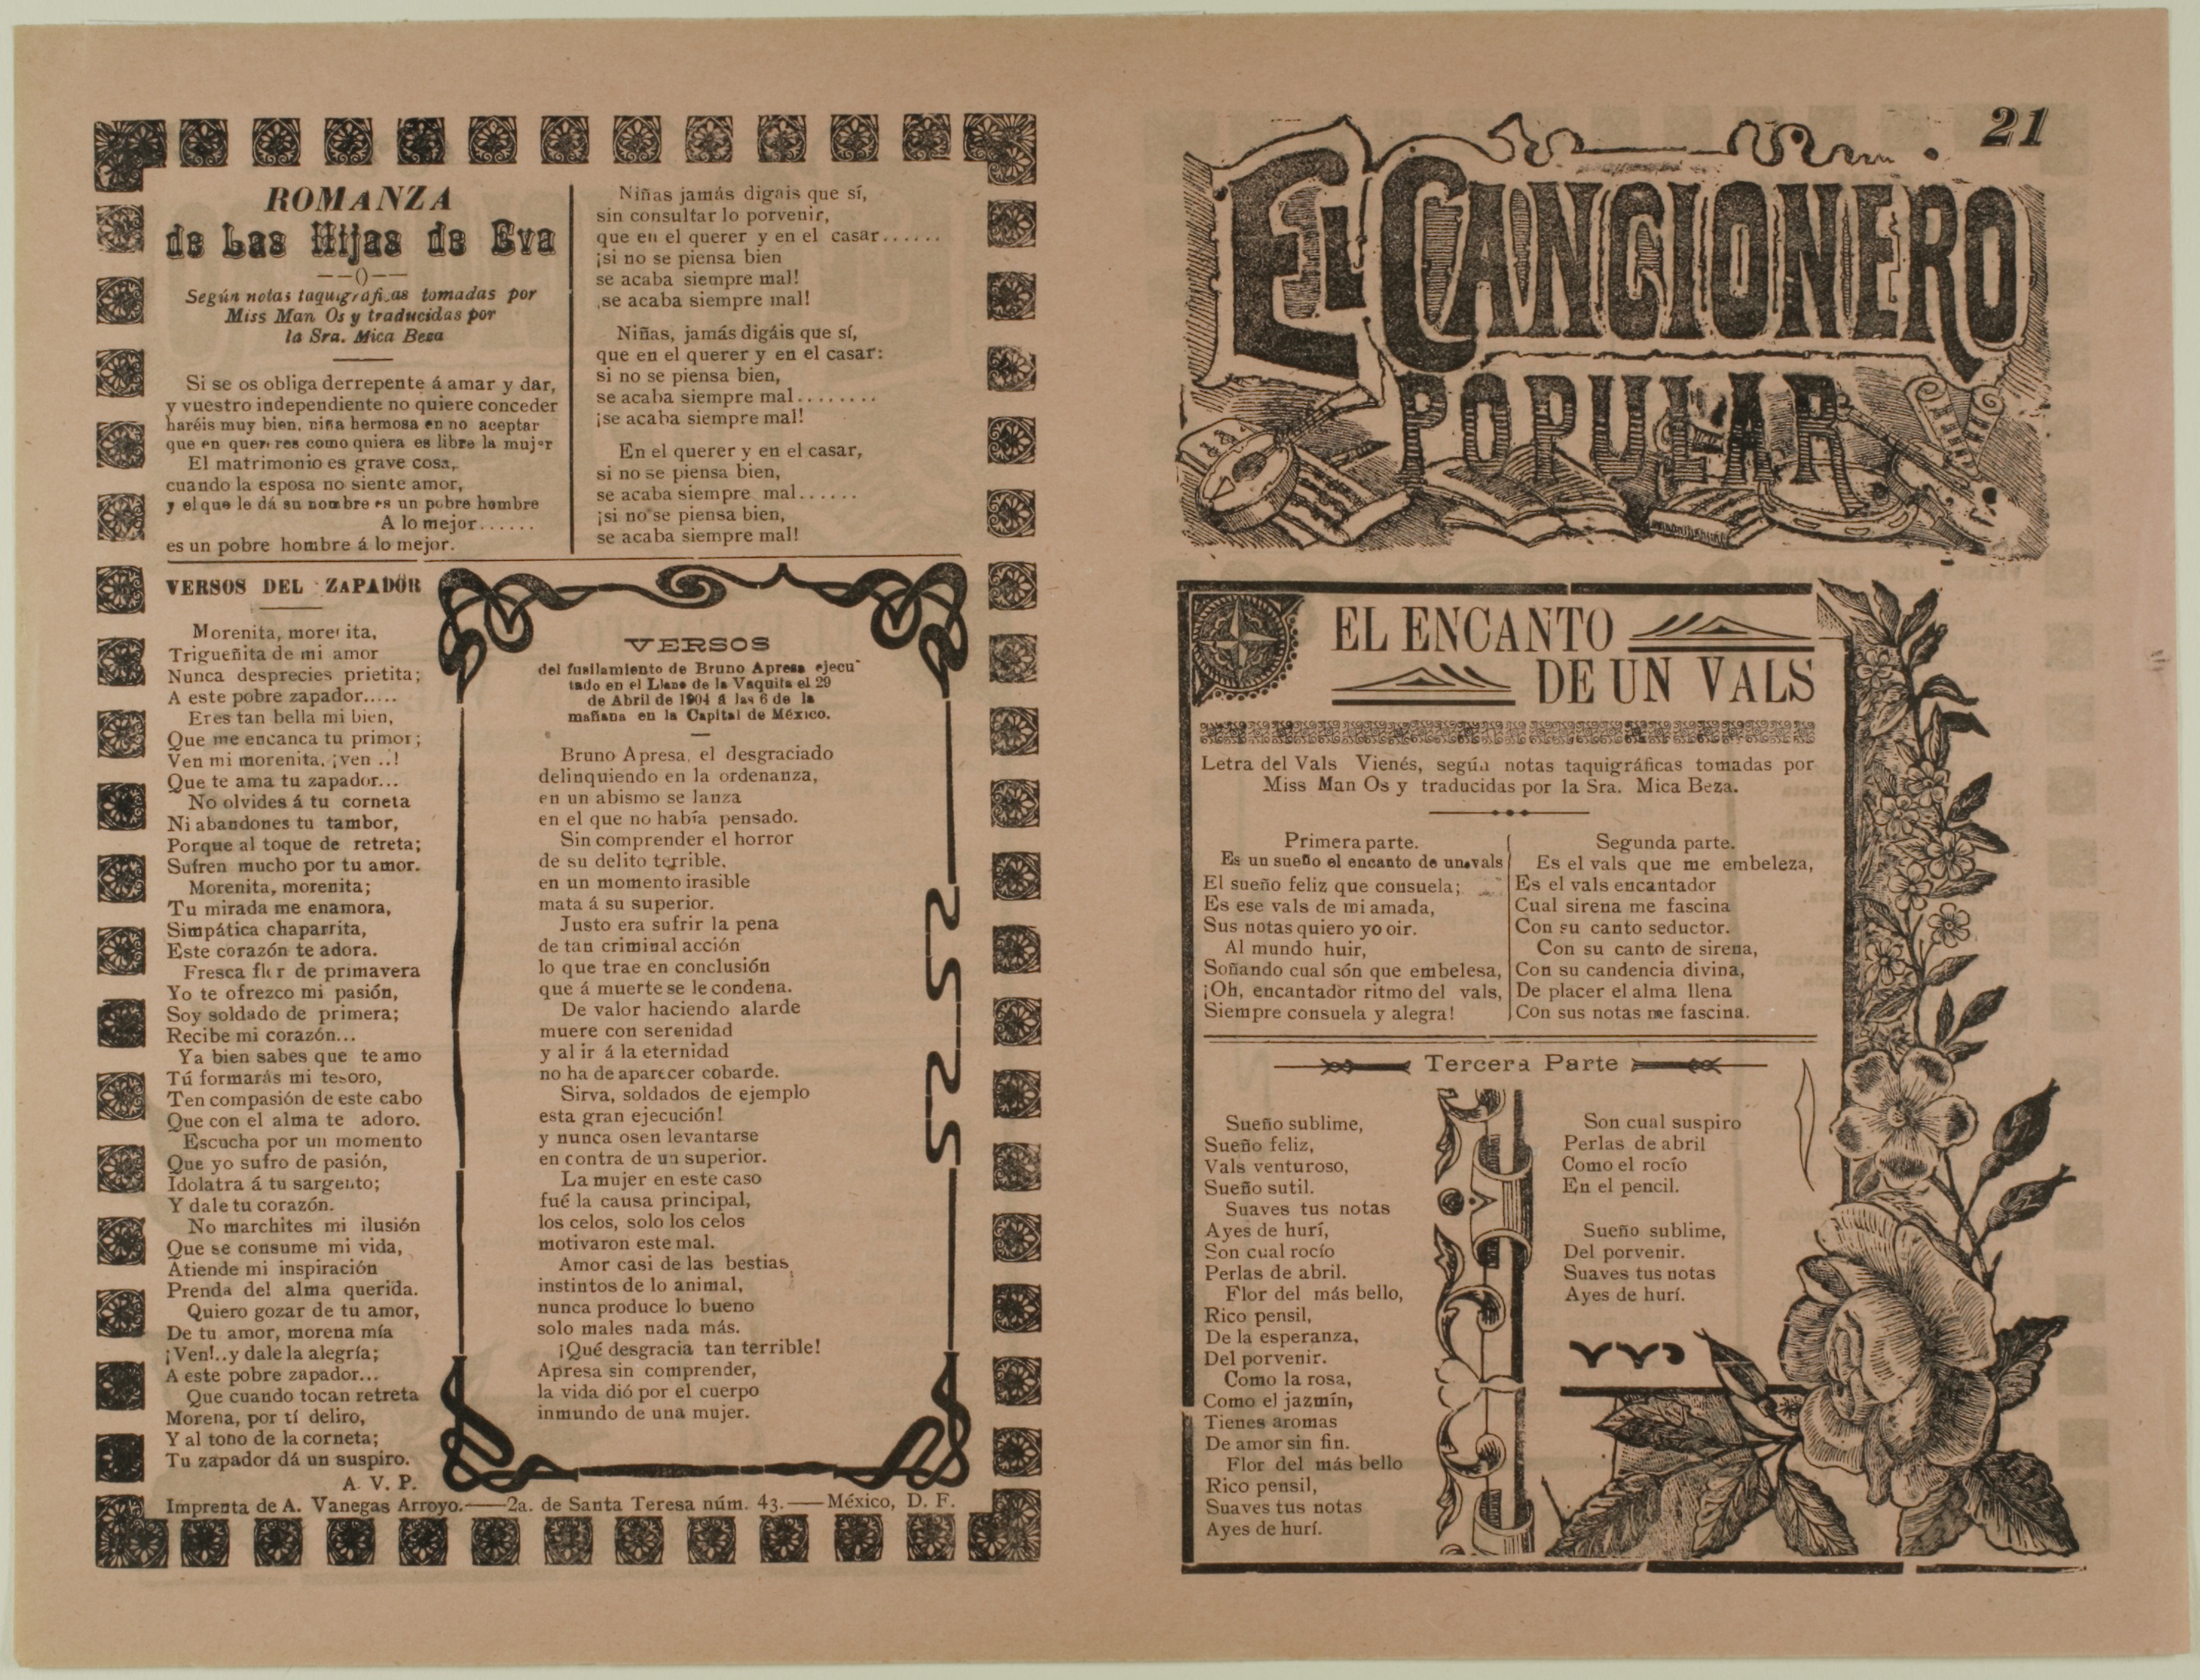
text, font, paper, book, history